Solar irradiance

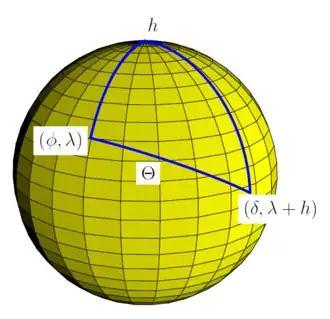
Spherical triangle for application of the spherical law of cosines for calculating the solar zenith angle of an observer at latitude and longitude , using the hour angle and solar declination (where is latitude of subsolar point, and is relative longitude of subsolar point)

The average annual solar radiation arriving at the top of the Earth's atmosphere is about 1361W/m. This represents the power per unit area of solar irradiance across the spherical surface surrounding the Sun with a radius equal to the distance to the Earth (1AU). This means that the approximately circular disc of the Earth, as viewed from the Sun, receives a roughly stable 1361W/m at all times. The area of this circular disc is , in which is the radius of the Earth. Because the Earth is approximately spherical, it has total area formula_2, meaning that the solar radiation arriving at the top of the atmosphere, averaged over the entire surface of the Earth, is simply divided by four to get 340W/m. In other words, averaged over the year and the day, the Earth's atmosphere receives 340W/m from the Sun. This figure is important in radiative forcing.